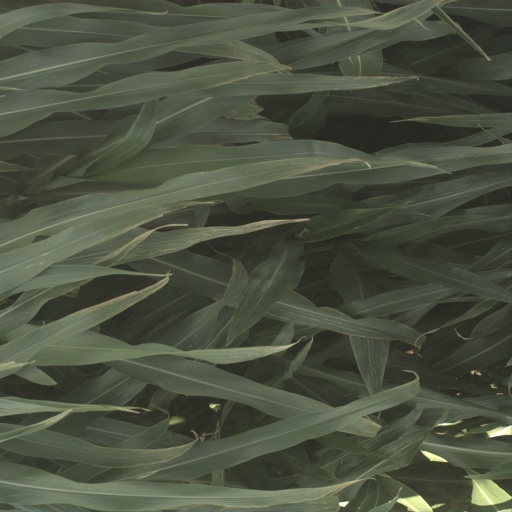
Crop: sorghum